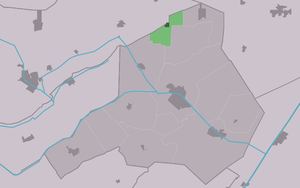
Waskemeer est un village situé dans la commune néerlandaise d'Ooststellingwerf, dans la province de la Frise. Le 1ᵉʳ janvier 2008, le village comptait 880 habitants.